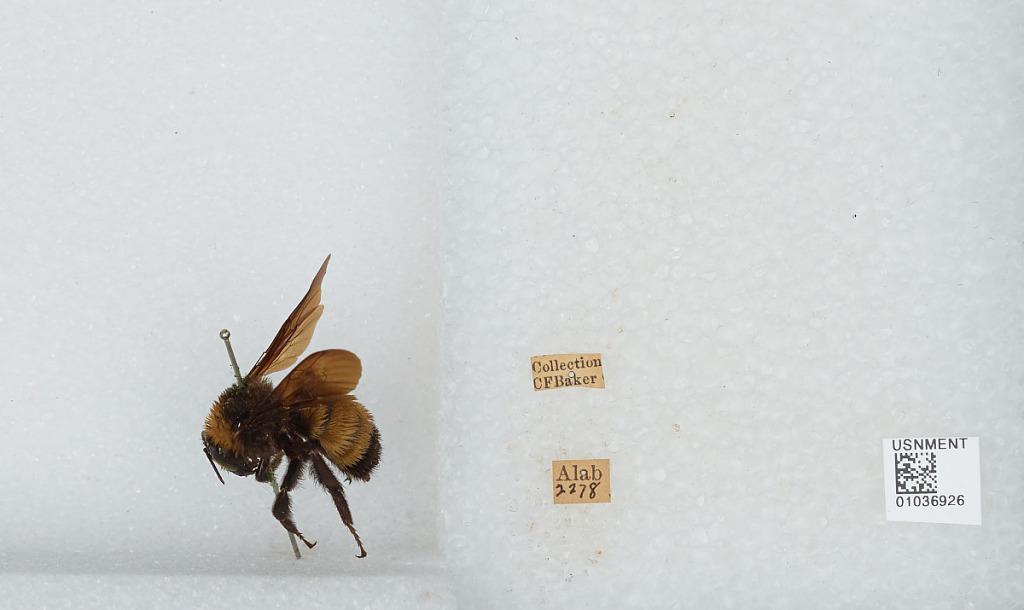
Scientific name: Bombus (Fervidobombus) pensylvanicus pensylvanicus (De Geer)
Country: United States
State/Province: Alabama